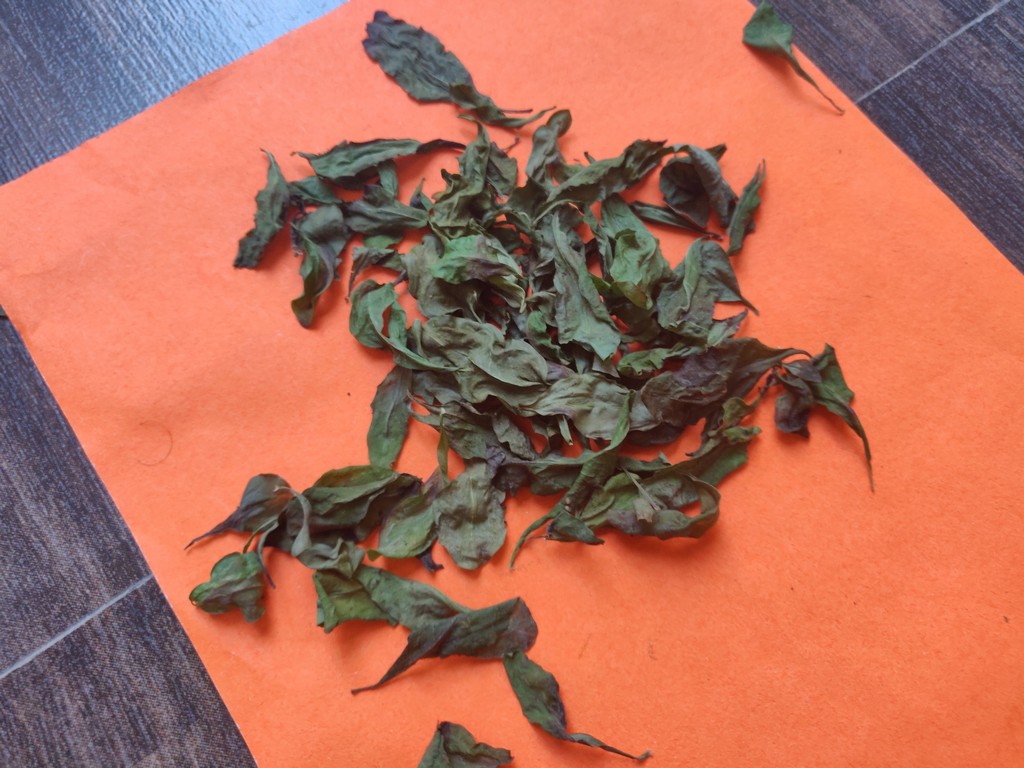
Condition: Dried
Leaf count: multiple
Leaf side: unknown